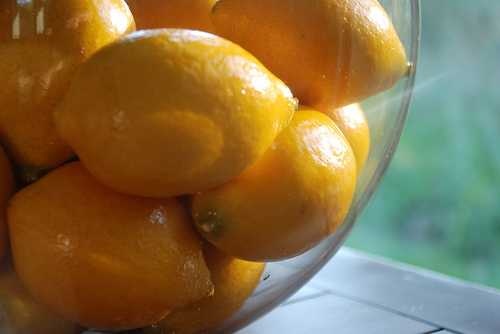
Label: Lemon